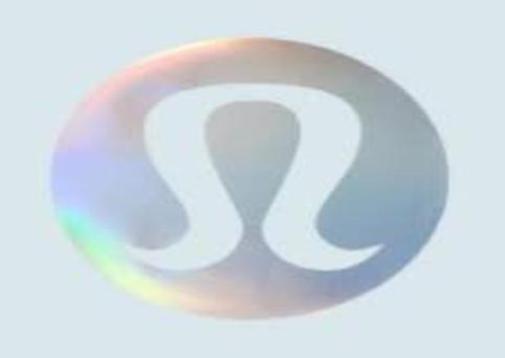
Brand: lululemon athletica-1
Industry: Sports